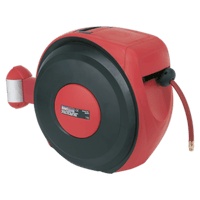
Sealey SA824 Air Hose Reel Auto-Rewind Control 30m Ø10mm ID - Rubber Hose
Brand: Sealey
Sealey SA824 Air Hose Reel Auto-Rewind Control 30m Ø10mm ID - Rubber Hose Hose Reels The Sealey SA824 Air Hose Reel is a robust and high-capacity solution for professional garages and workshops requiring reliable air supply management. This auto-rewind air hose reel comes fitted with a premium rubber hose boasting a 30-metre length and 10mm internal diameter, ideal for reaching various workstations with ease. 30m hose length 10mm internal diameter Auto-rewind control mechanism Heavy-duty rubber hose construction Suitable for high-pressure air delivery In comparison with conventional hose reels or previous models, the Sealey SA824 stands out due to its significantly increased hose length and durable rubber composition. Many standard hose reels typically offer shorter hoses or less robust materials, limiting both reach and longevity in demanding environments. The auto-rewind system provides seamless operation and reduces hazards associated with untidy workspaces, while the high-quality fittings ensure longevity, even with frequent use. Key Technical Advantages: The advanced auto-rewind mechanism using precision-engineered components reduces the risk of coil jams, providing smooth and consistent retraction after every use. The 10mm internal diameter allows for excellent air flow, matching or outperforming industry-leading hose reels. The heavy-duty rubber hose resists kinks, abrasions, and adverse temperatures, outperforming synthetic or PVC alternatives commonly found on standard models. Technology and Performance Utilising up-to-date design, this Sealey air hose reel combines technological innovation with practical features to boost workplace efficiency and user safety. The unit's convenient mounting system and swivel bracket facilitate multi-directional use, catering to dynamic workshop environments. Its reliable high-pressure rating makes it well-suited for an array of pneumatic tools, from inflators to impact wrenches, giving your workspace the versatility it demands. If you are searching for an air hose reel that delivers both convenience and durability, the Sealey SA824 is engineered to exceed the expectations of modern professionals. Emphasising safety, longevity, and ease of use, it represents the ideal upgrade for ensuring efficient hose storage and air delivery in any industrious setting.
Category: Hardware > Hardware Accessories > Tool Storage & Organization > Garden Hose Storage > Hose Reels